Chong Sin Woon

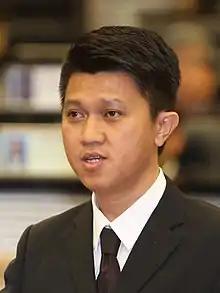

Chong Sin Woon (born 25 December 1973) is a Malaysian politician who served as the Deputy Minister of Education II from a Cabinet reshuffle in July 2015 to the collapse of the Barisan Nasional (BN) administration in May 2018. He served as a Senator from April 2014 to April 2017 for the first term and reappointed to serve from April 2017 to April 2020 for the second term until his resignation in April 2018 to contest in the 2018 General Election. He is a member of the Malaysian Chinese Association (MCA), a major component party of the BN coalition as well as its Secretary-General since September 2019 after the resignation of his predecessor Chew Mei Fun.